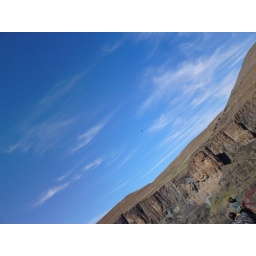
blue skies over the valley and a big bird